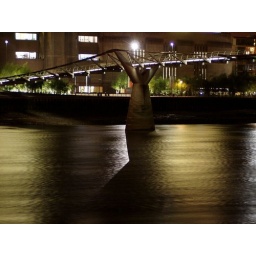
The Millenium bridge over the river thames by Night. View from the north bank toward Tate modern on the south bank